Seahorse

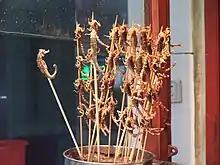
Seahorse and scorpion skewers as street food

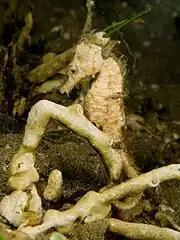
"H. kuda", known as the "common seahorse"

Seahorse populations are thought to be endangered as a result of overfishing and habitat destruction. Despite a lack of scientific studies or clinical trials, the consumption of seahorses is widespread in traditional Chinese medicine, primarily in connection with impotence, wheezing, nocturnal enuresis, and pain, as well as labor induction. Up to 20 million seahorses may be caught each year to be sold for such uses. Preferred species of seahorses include "H. kellogii, H. histrix, H. kuda, H. trimaculatus", and "H. mohnikei". Seahorses are also consumed by Indonesians, central Filipinos, and many other ethnic groups.